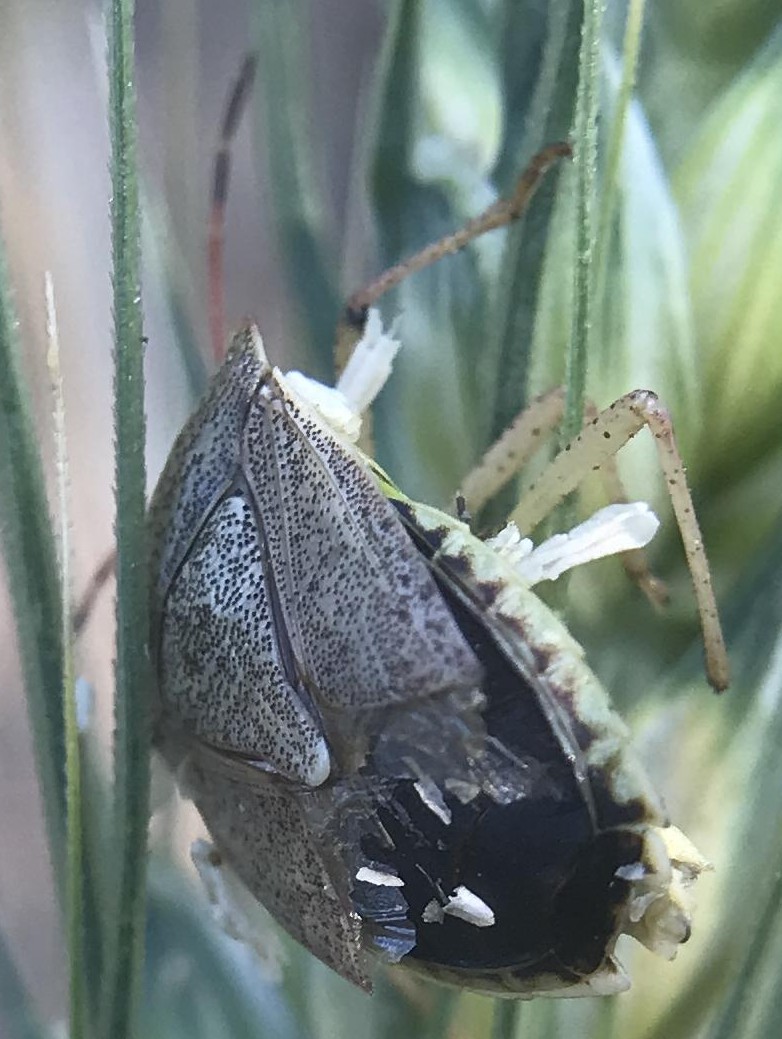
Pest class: stink_bug